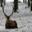
Label: deer